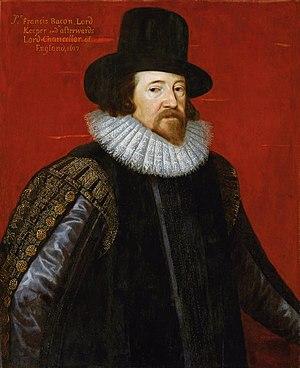
Francis Bacon, né le 22 janvier 1561 à Londres et mort à Highgate près de la même ville en 1626, baron de Verulam, vicomte de St Albans, Chancelier d’Angleterre, est un scientifique, un philosophe et un homme d'État anglais. Francis Bacon développe dans son œuvre le De dignitate et augmentis scientiarum une théorie empiriste de la connaissance, et, en 1620, il précise les règles de la méthode expérimentale dans le Novum organum, ce qui fait de lui l’un des pionniers de la pensée scientifique moderne.
La littérature britannique désigne la littérature du Royaume-Uni, de l'île de Man et des Îles Anglo-Normandes. Elle comprend la littérature anglaise, d'Irlande du Nord, écossaise et galloise. Par extension on peut aussi y inclure la littérature produite dans l'ensemble des îles Britanniques, c'est-à-dire également la littérature irlandaise, bien que cette question puisse prêter à controverse. En effet les écrivains irlandais ont joué un rôle important dans le développement de la littérature en Angleterre et en Écosse, et l'Irlande a été associée à la Grande-Bretagne au sein d'une même entité politique, le Royaume-Uni de Grande-Bretagne et d'Irlande pendant la totalité du XIXᵉ siècle et jusqu'à la fin de 1922, correspondant à une période de productivité littéraire intense.
La philosophie britannique désigne la tradition philosophique des auteurs de l'Angleterre et du Royaume-Uni depuis Anselme de Cantorbéry au XIᵉ siècle.